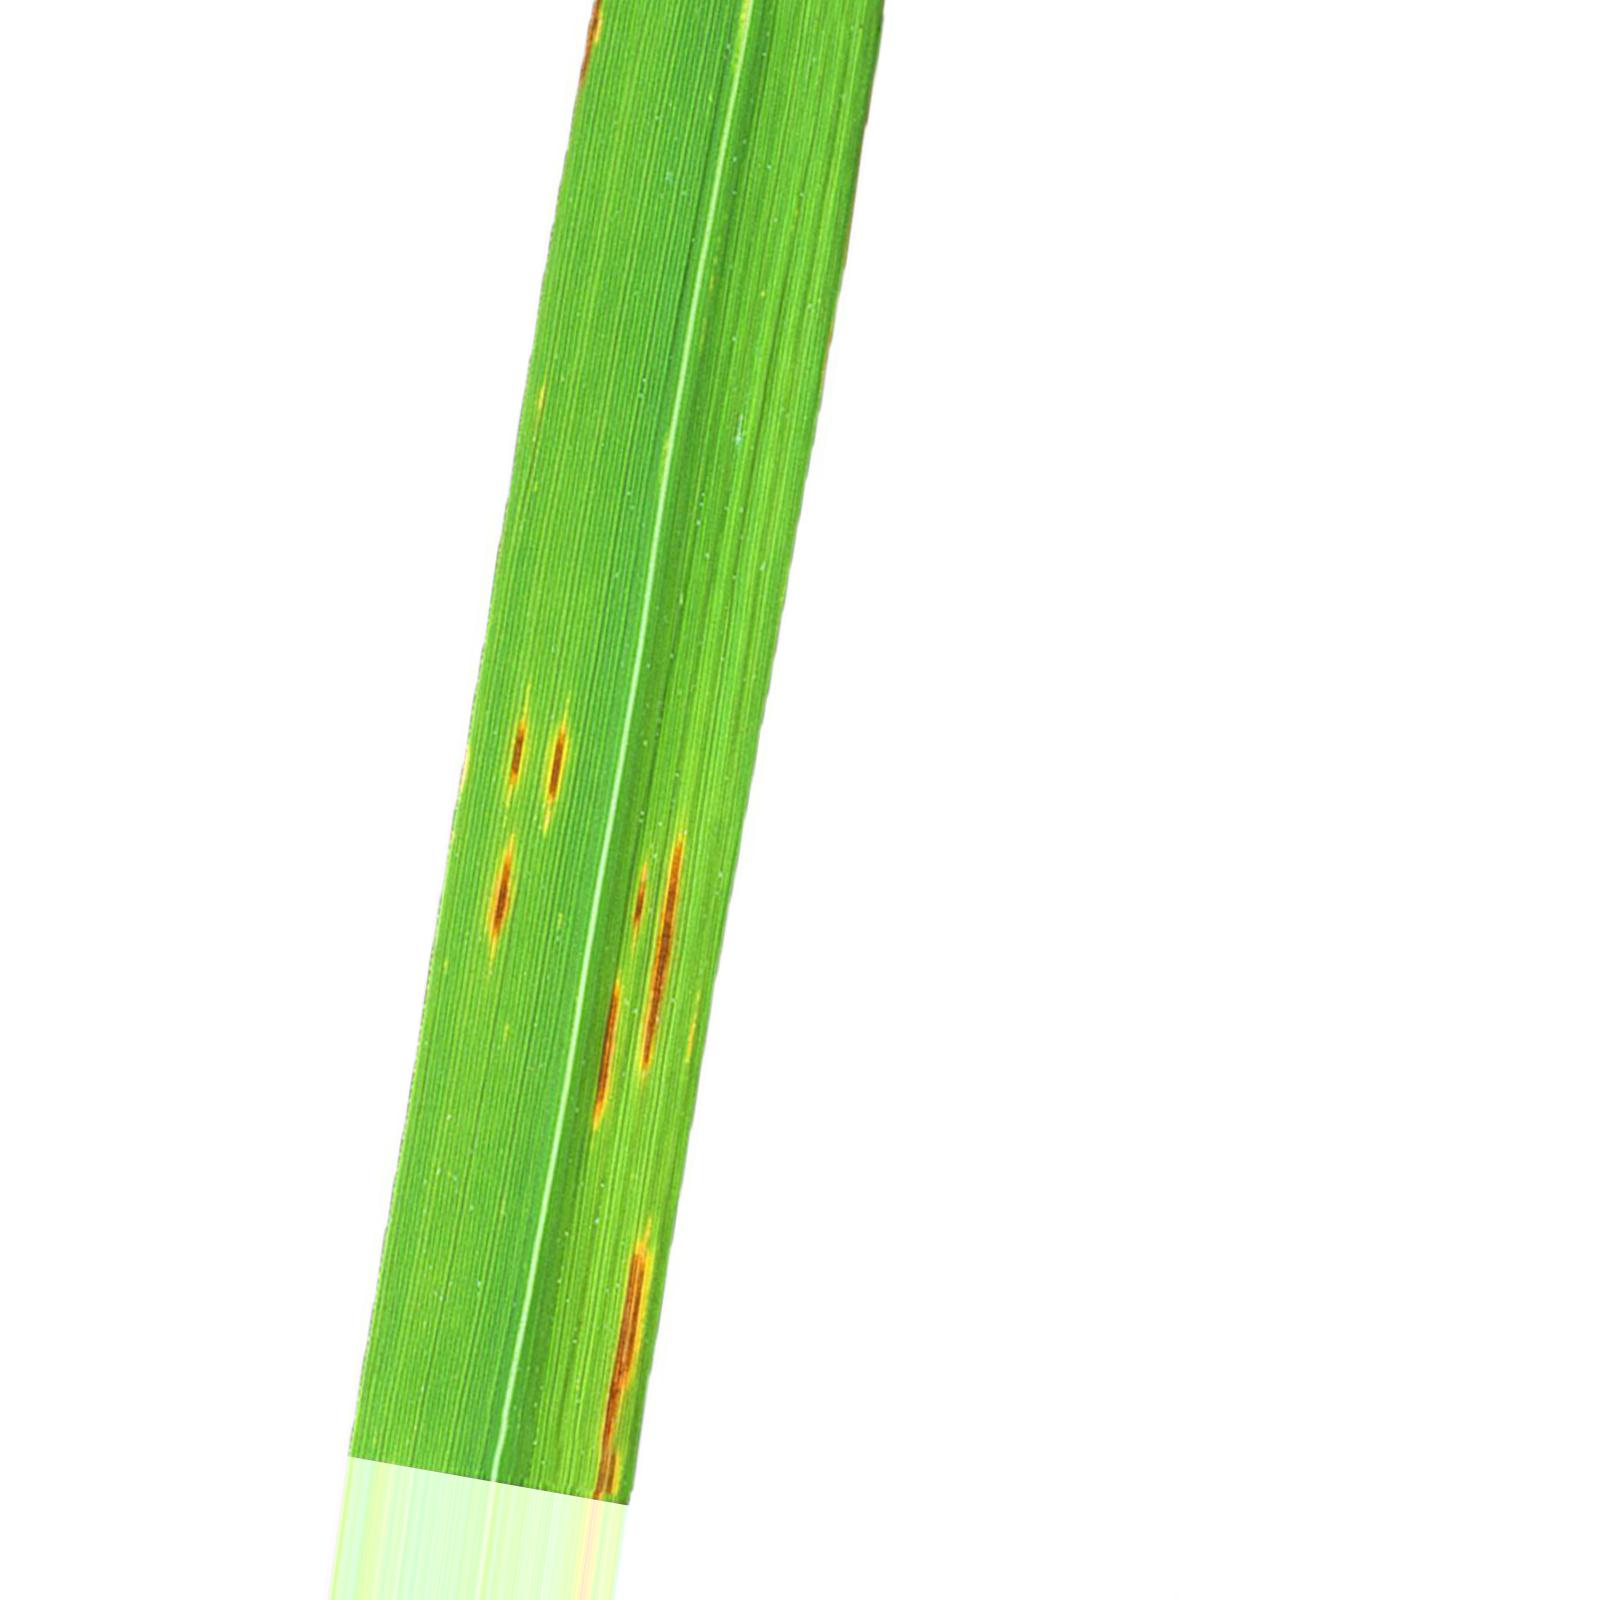
Nhãn: Bệnh Gạch Nâu ( Narrow Brown Spot )